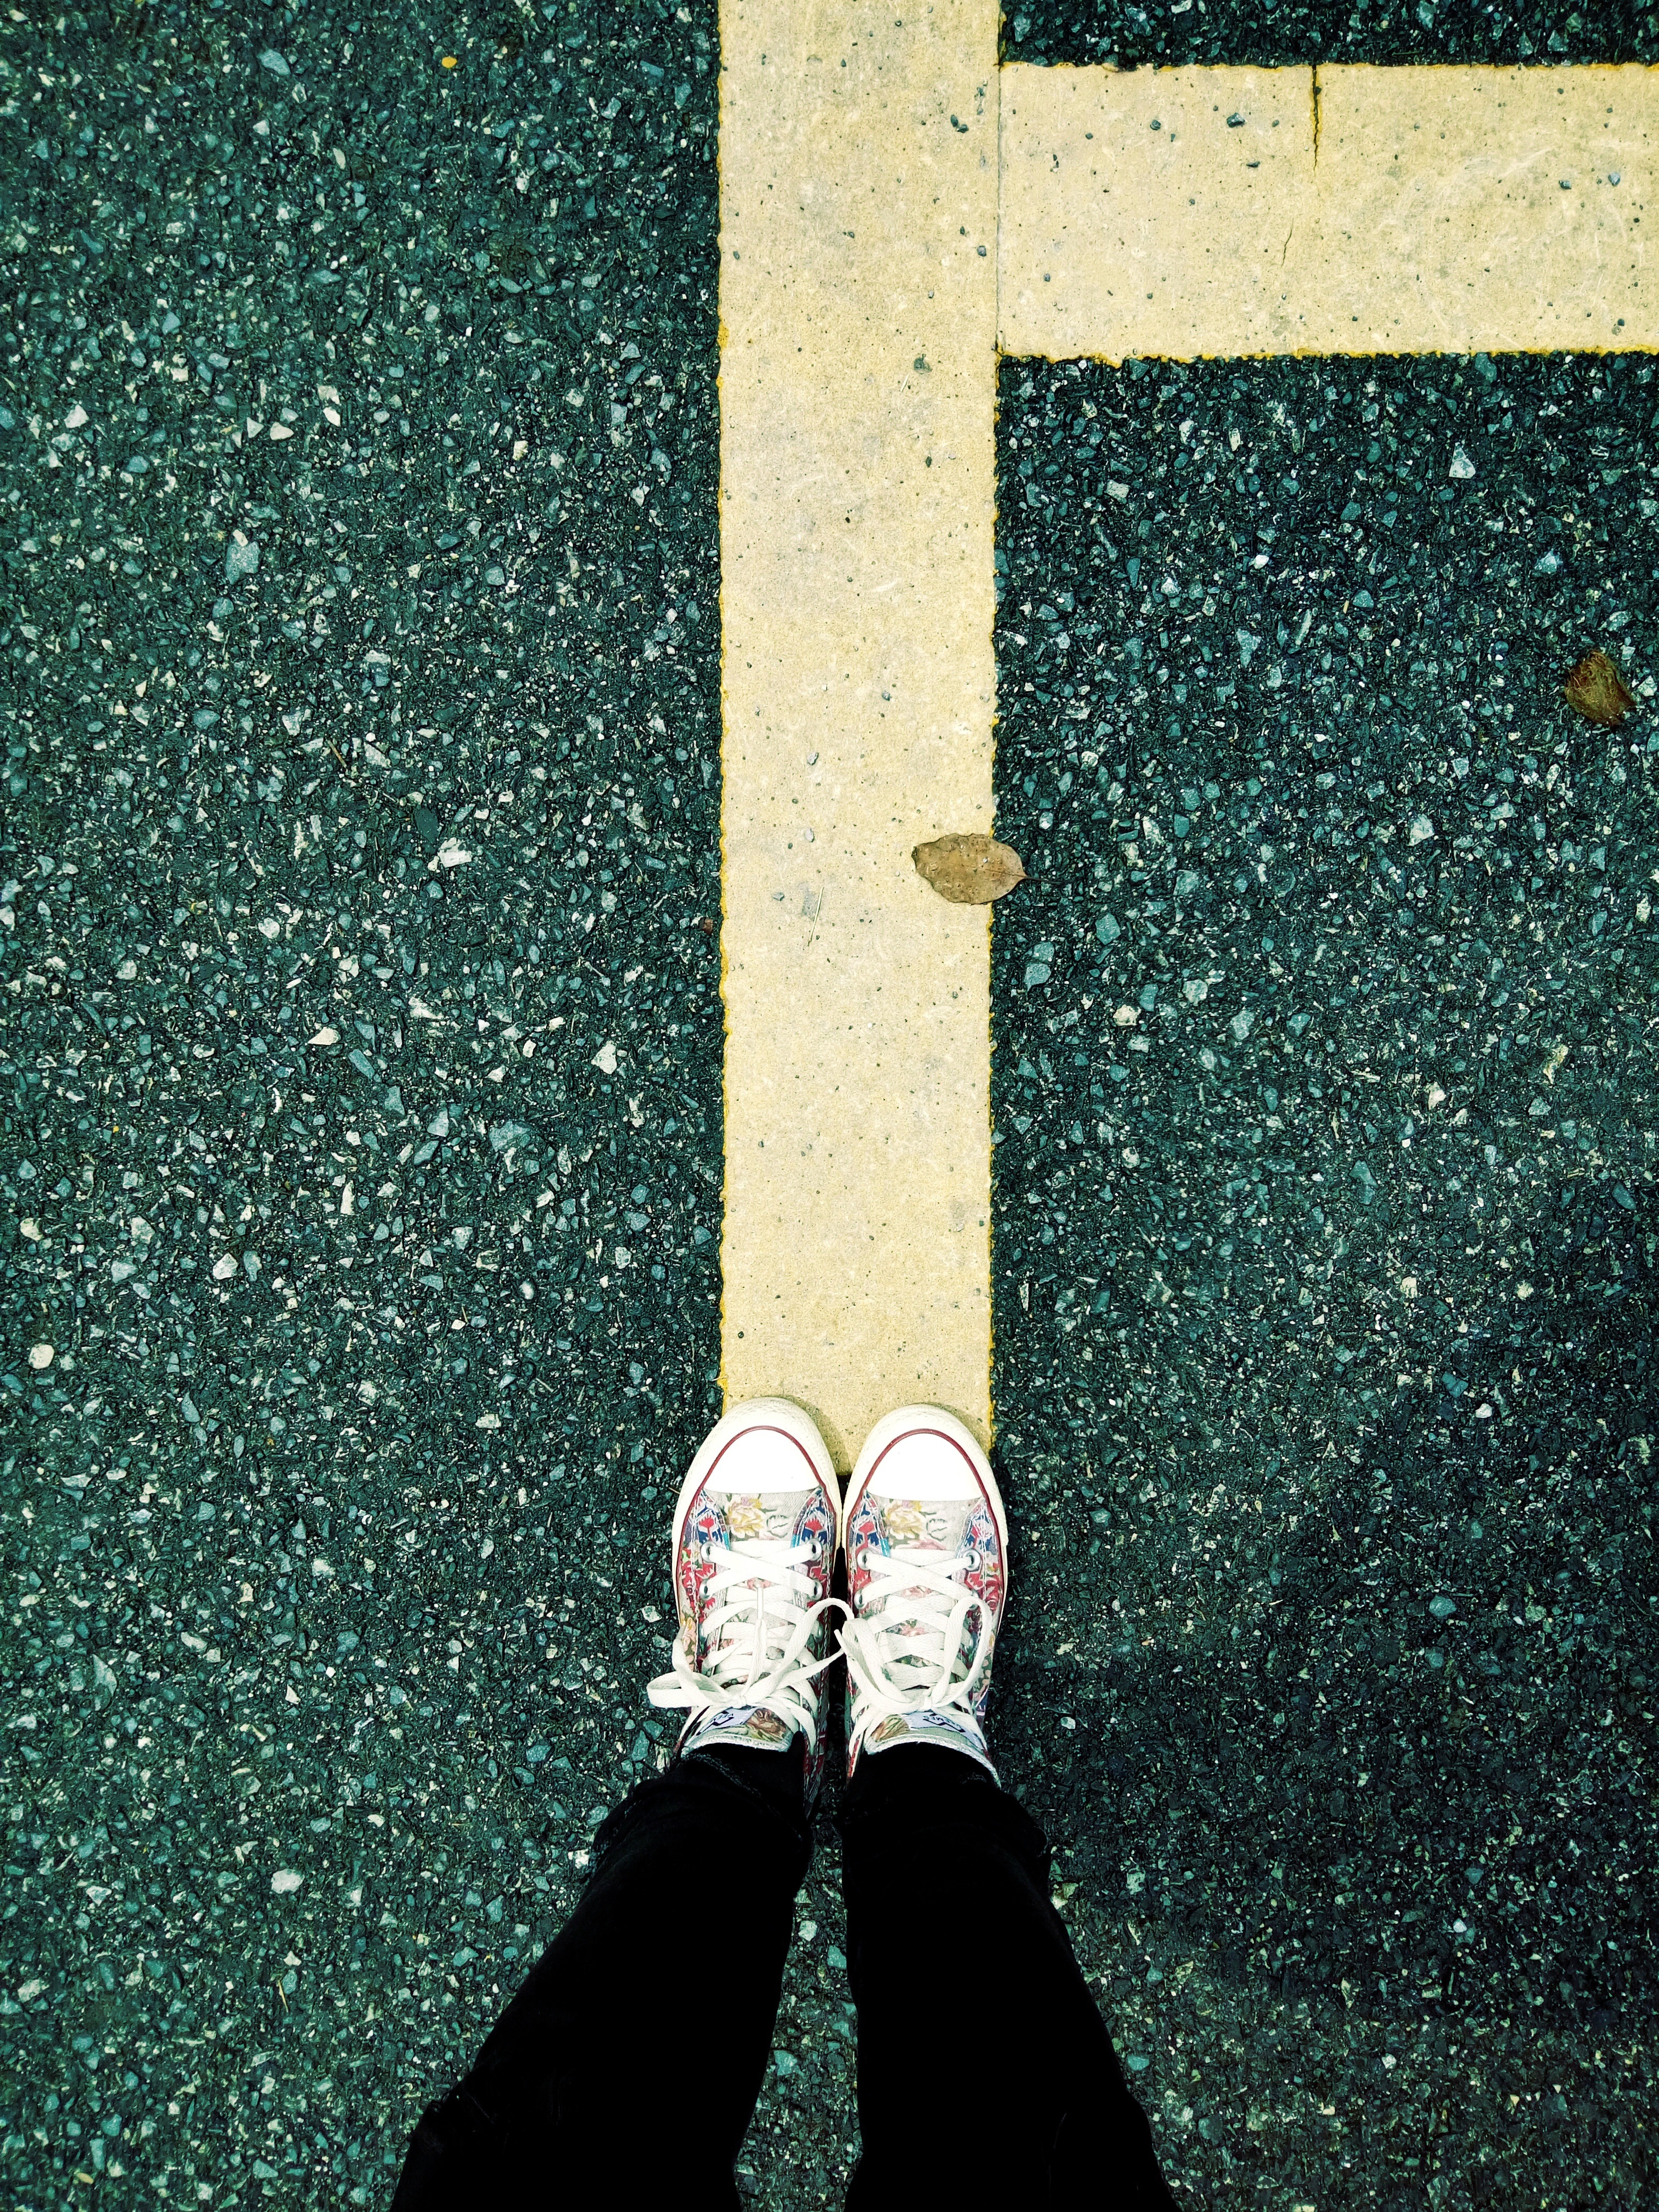
water, grass, road, ground, texture, line, green, foot, space, scenery, shadow, yellow line, cool image, turquoise, cool photo, with the beat